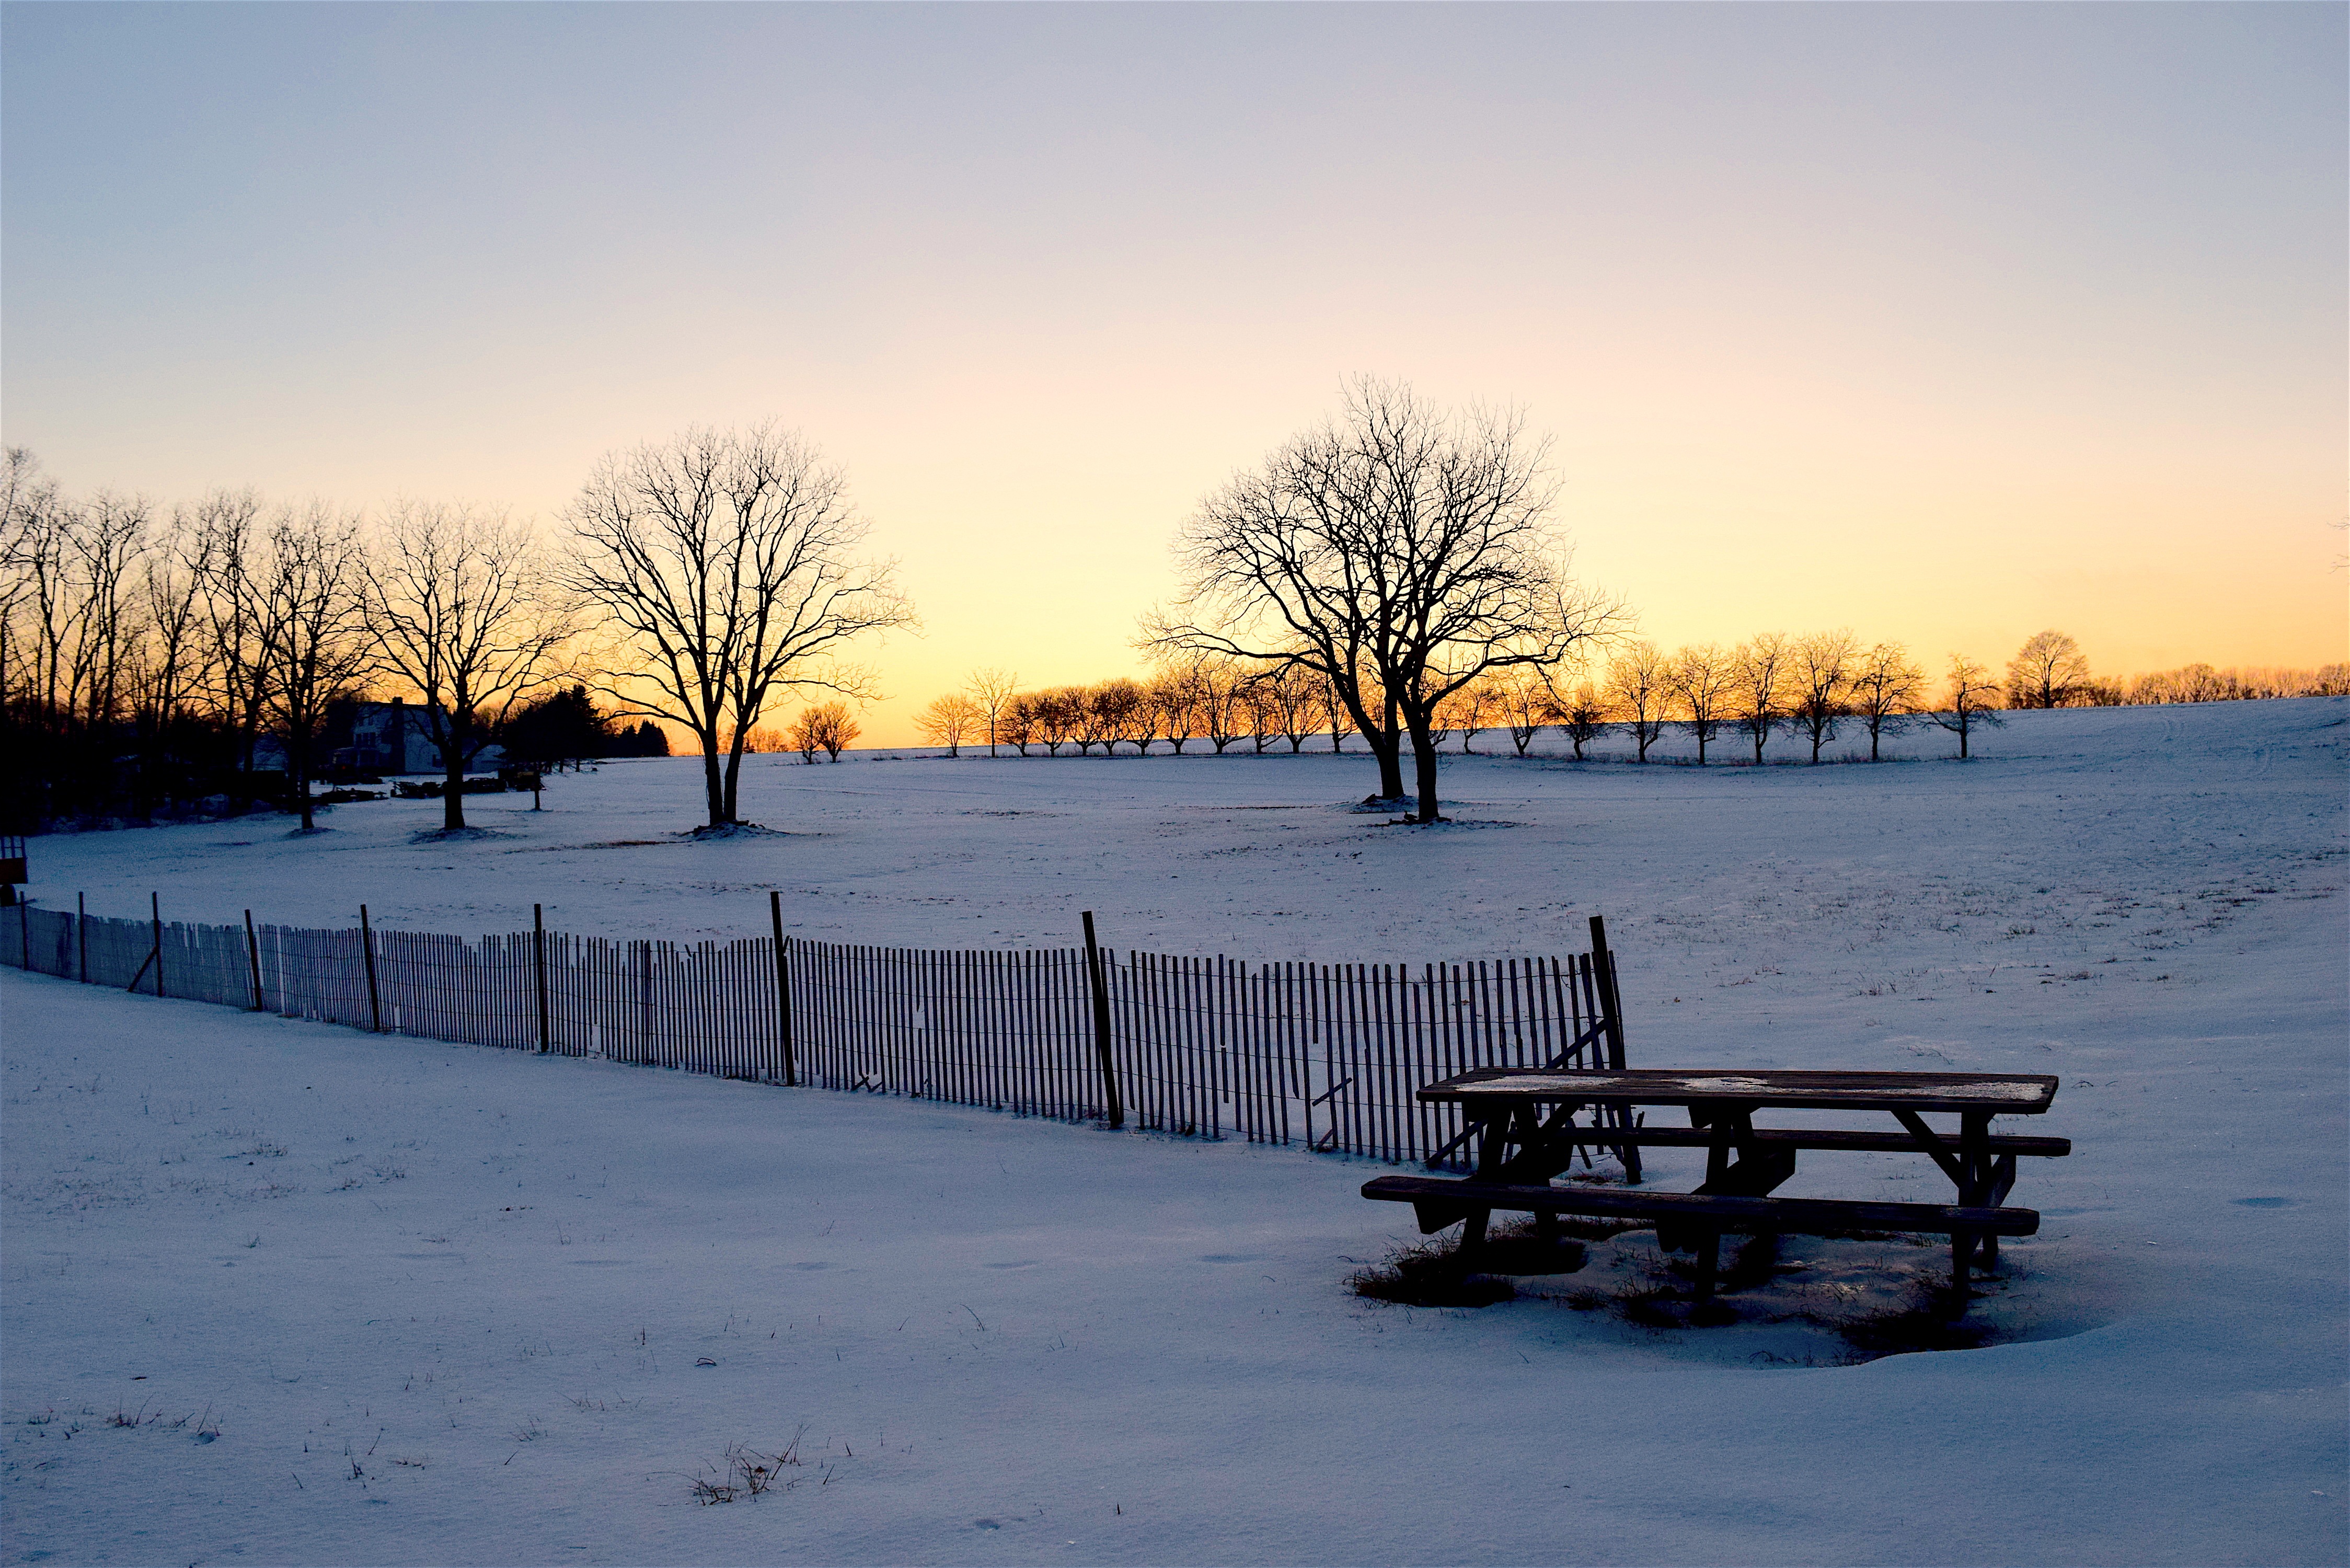
landscape, tree, nature, outdoor, silhouette, snow, winter, light, fence, sky, wood, sun, sunrise, sunset, bench, sunlight, morning, lake, frost, dawn, dusk, ice, evening, reflection, scenic, color, natural, weather, shadow, yellow, season, relaxation, gold, bright, scene, freezing